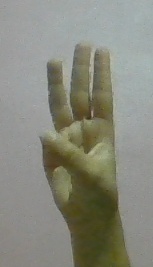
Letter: thaa